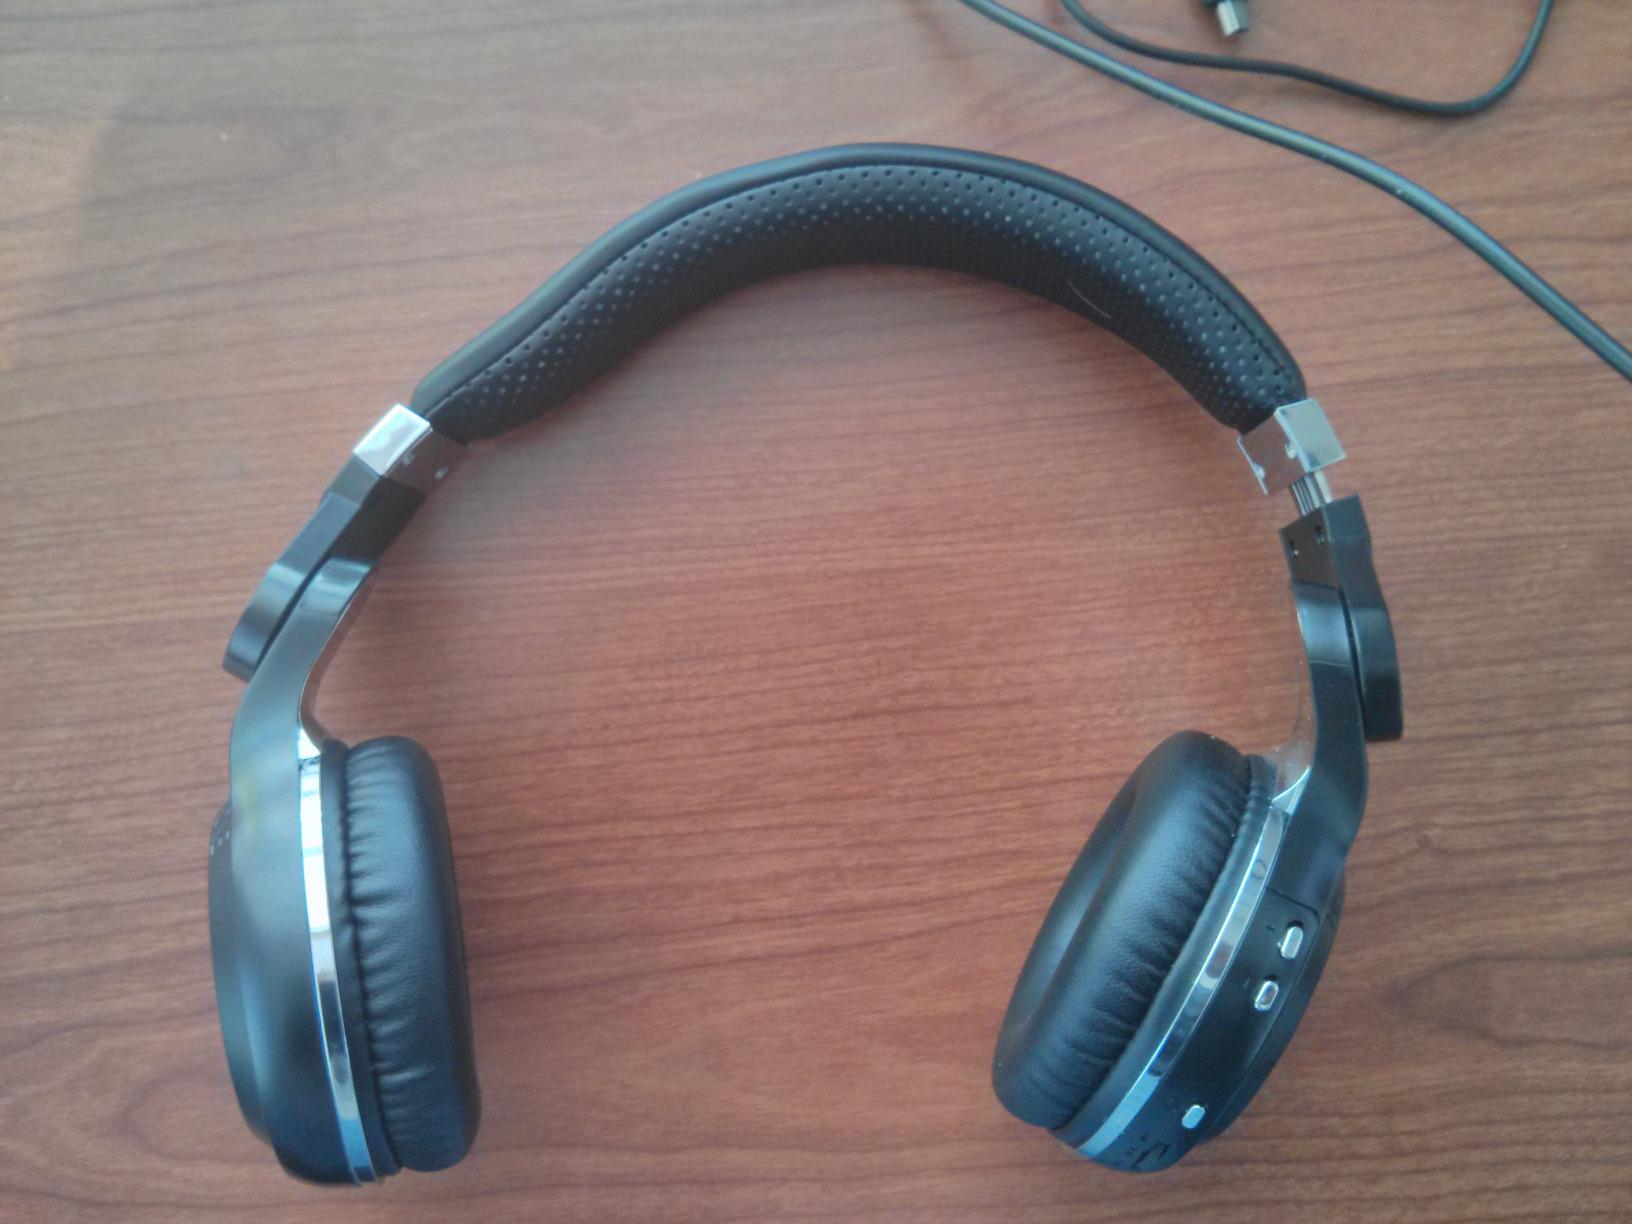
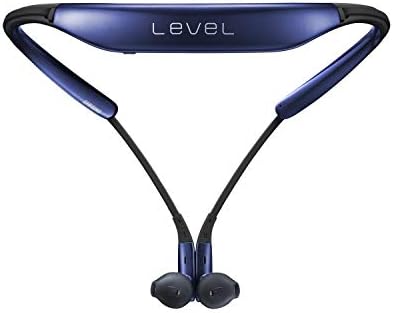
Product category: headphones
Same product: no